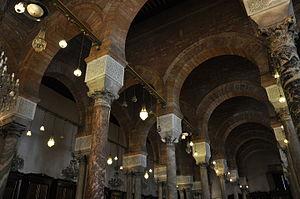
Grande Mosquée (Djamaa Zitouna) This is a photo of the protected monument identified by the ID 11-90 in Tunisia.
La mosquée Zitouna, ou mosquée de l'olivier, est la principale mosquée de la médina de Tunis.